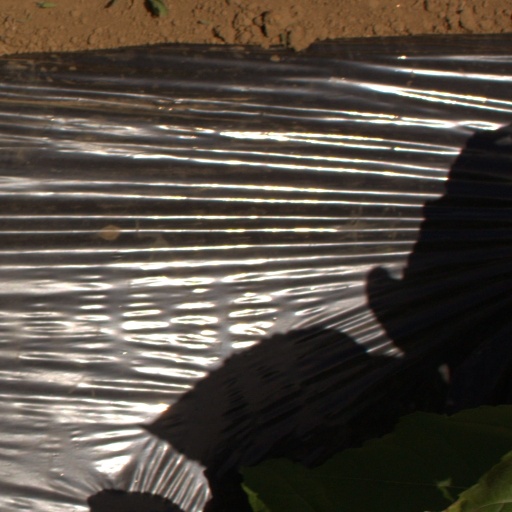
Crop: Jerusalem artichoke